Bone

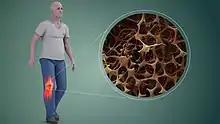
Reduced bone mineral density in Osteoporosis (R), increasing the likelihood of fractures

Osteoporosis is a disease of bone where there is reduced bone mineral density, increasing the likelihood of fractures. Osteoporosis is defined in women by the World Health Organization as a bone mineral density of 2.5 standard deviations below peak bone mass, relative to the age and sex-matched average. This density is measured using dual energy X-ray absorptiometry (DEXA), with the term "established osteoporosis" including the presence of a fragility fracture. Osteoporosis is most common in women after menopause, when it is called "postmenopausal osteoporosis", but may develop in men and premenopausal women in the presence of particular hormonal disorders and other chronic diseases or as a result of smoking and medications, specifically glucocorticoids. Osteoporosis usually has no symptoms until a fracture occurs. For this reason, DEXA scans are often done in people with one or more risk factors, who have developed osteoporosis and are at risk of fracture.